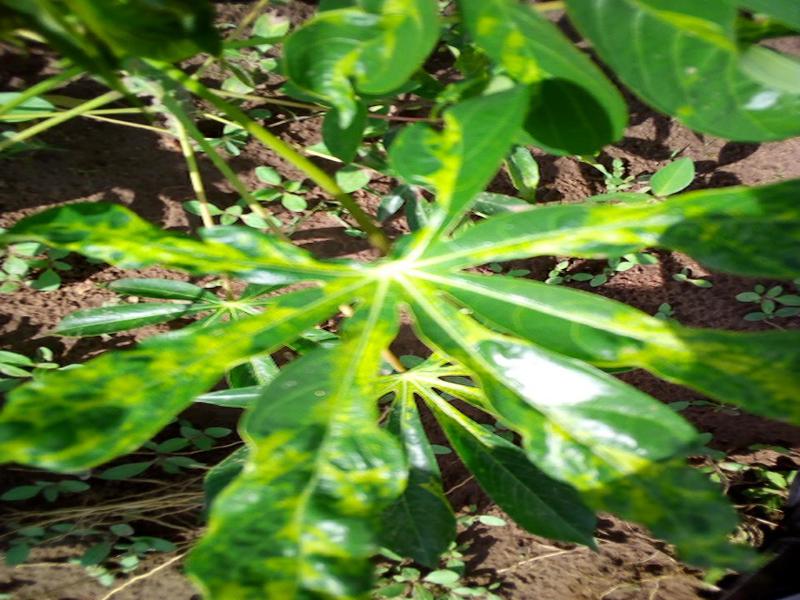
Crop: cassava
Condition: mosaic_disease